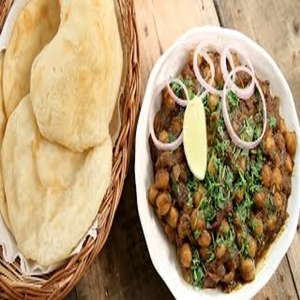
Dish: cholebhature